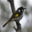
Label: bird